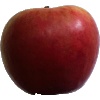
Label: apple_crimson_snow